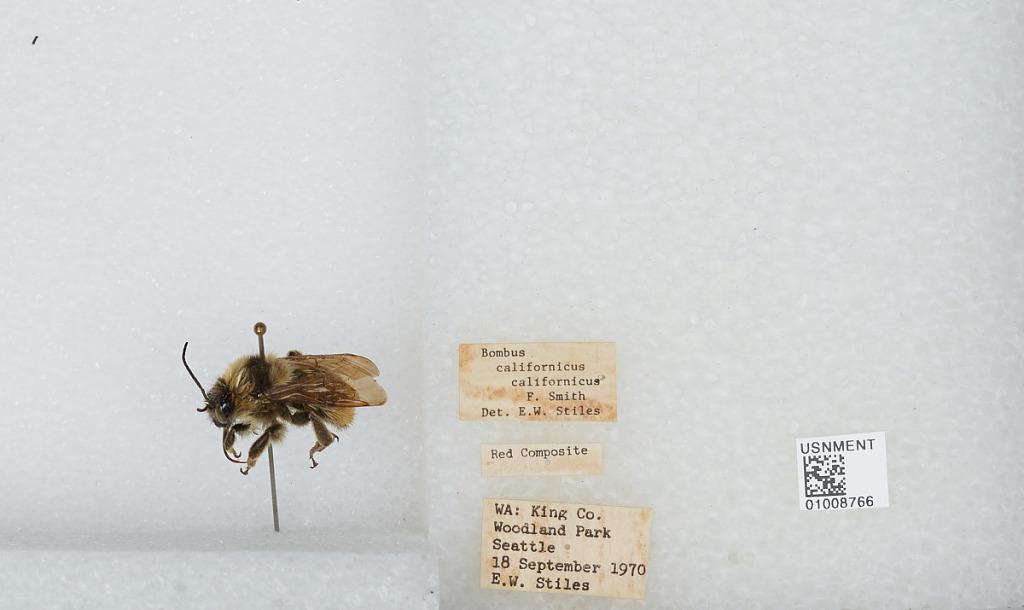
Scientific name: Bombus (Fervidobombus) californicus Smith
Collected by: E. Stiles
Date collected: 1970-9-18
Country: United States
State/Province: Washington
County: King
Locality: Woodland Park, Seattle
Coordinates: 47.6686, -122.344
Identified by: Stiles, E. W.